Primary socialization

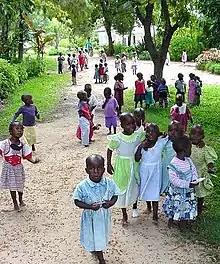
Socialization at Mother of Peace AIDS orphanage, Zimbabwe

Family, the closest set of people to an individual, are the ones that have the greatest impact on the socialization process. Many people, from birth to early adulthood, rely heavily on their family for support, basic necessities such as shelter and food, nurturing, and guidance. Due to this, many of the influences from the family become a part of the growing individual. The family imposes on the child their language, culture, race, religion, and class, and as a result all of these concepts contribute to the child's self. Failure of the family to be continuously present as a strong influence can lead to deviant behaviors later on in life. Various theories of primary socialization state that the degree of bonding during this process and the norms acquired during childhood may lead to deviant behavior and even drug abuse as an adult. Also, the ego levels of the adults surrounding the person during primary socialization, as well their behaviors towards others, affect the primary socialization process of the individual.